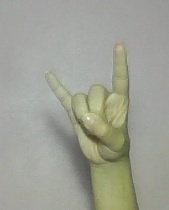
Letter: la